Alexander Graf

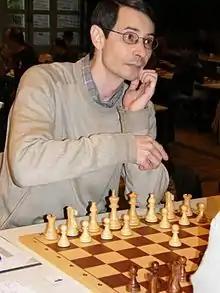

Alexander Graf ("né" Nenashev; born 25 August 1962) is an Uzbekistani-German chess grandmaster. He was Uzbekistani Chess Champion in 1989 and German Chess Champion in 2004.